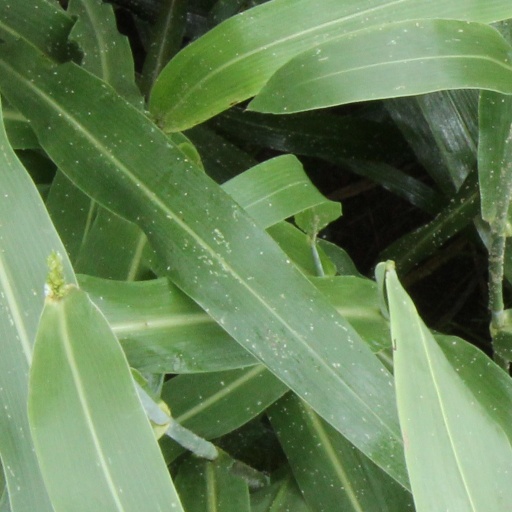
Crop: sorghum